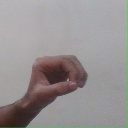
अक्षर: औ